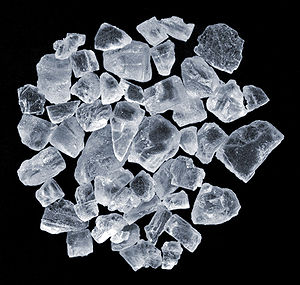
Husholdningssalt
Nærbillede af salt
Husholdningssalt, køkkensalt, bordsalt eller blot salt, er et krystallinsk pulver eller granulat der hovedsageligt består af saltet natriumklorid, og som bruges i madlavning som smagsforstærkende krydderi, samt særligt tidligere til konservering. Natriumklorid findes naturligt i føde til mennesker og dyr.